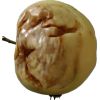
Label: Apple hit 1